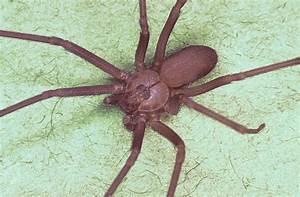
spider